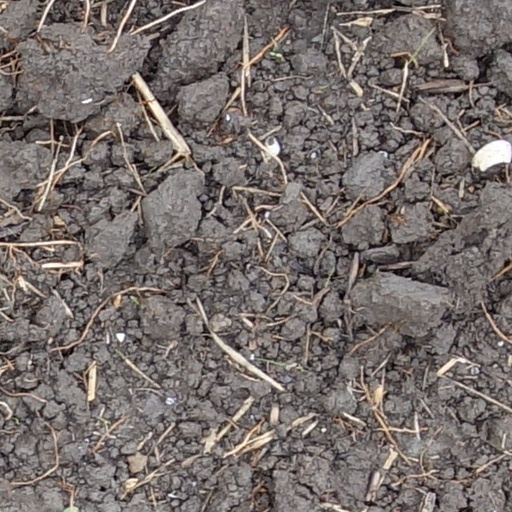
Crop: wheat